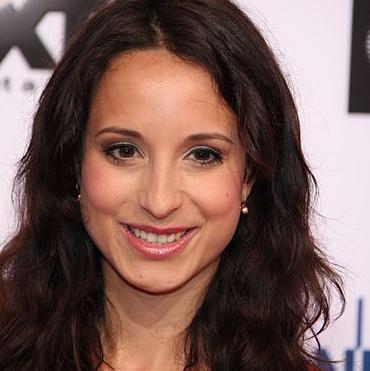
Age: 27